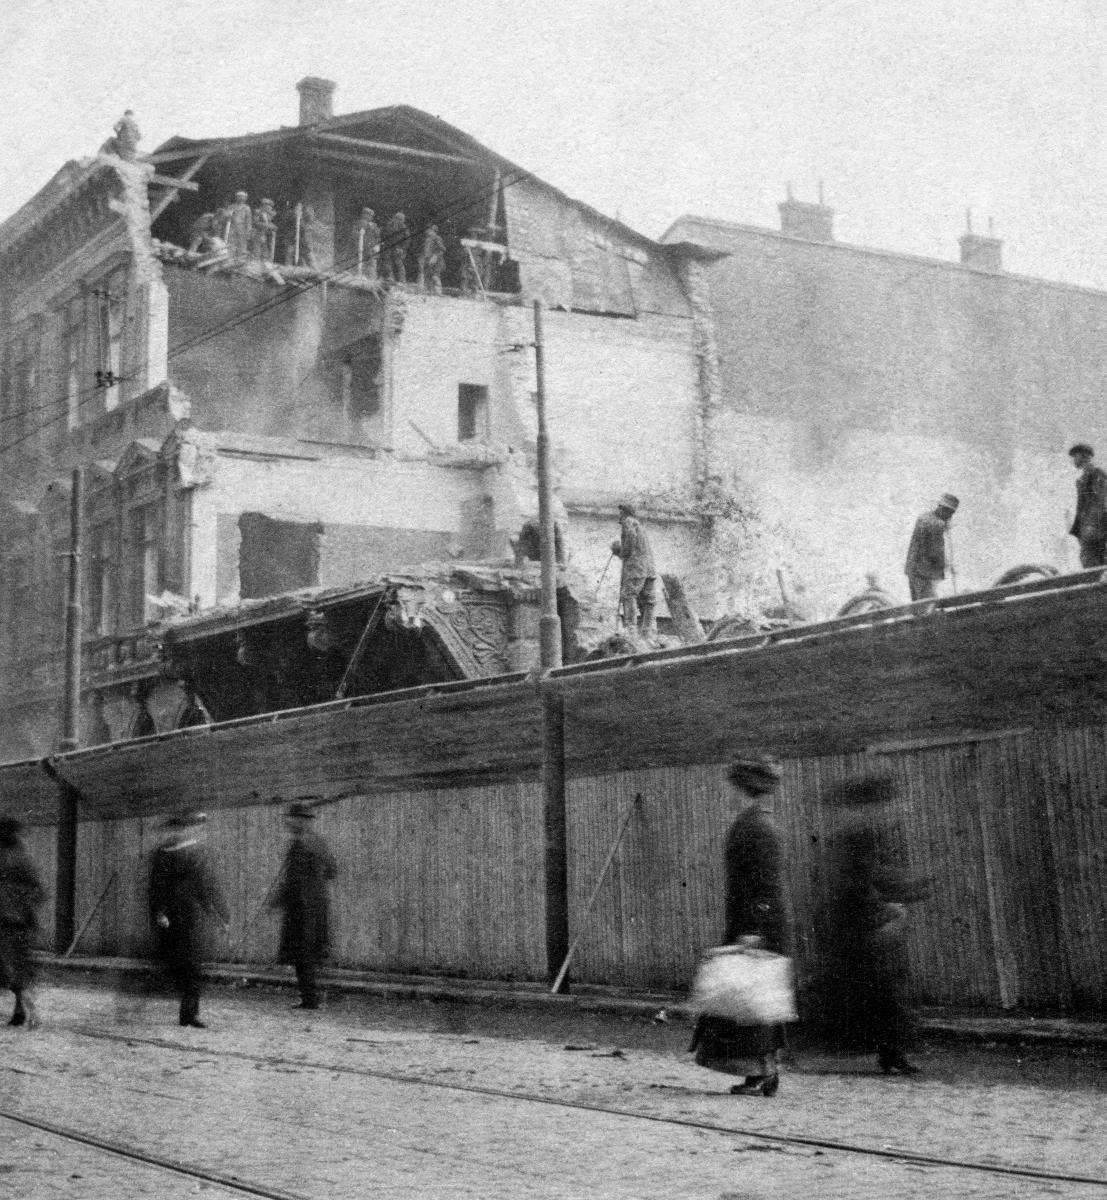
Helsingin Keskuskatua raivataan
Clearing for Keskuskatu street in Helsinki
sisällön kuvaus: Ekbergin vanhaa kahvilarakennusta puretaan Aleksanterinkadulla Helsingissä 1917. content description: Café Ekberg's old building is demolished on Aleksanterinkatu street in Helsinki 1917.
Vuosi: 1917
Paikka: Suomi; Suomi, Uusimaa, Helsinki
Aiheet: rakennukset; kaupungit; purkaminen (osiin); kadut; Café Ekberg; buildings; towns and cities; dismantling; streets; buidings; demolition; byggnader; städer; demontering; gator